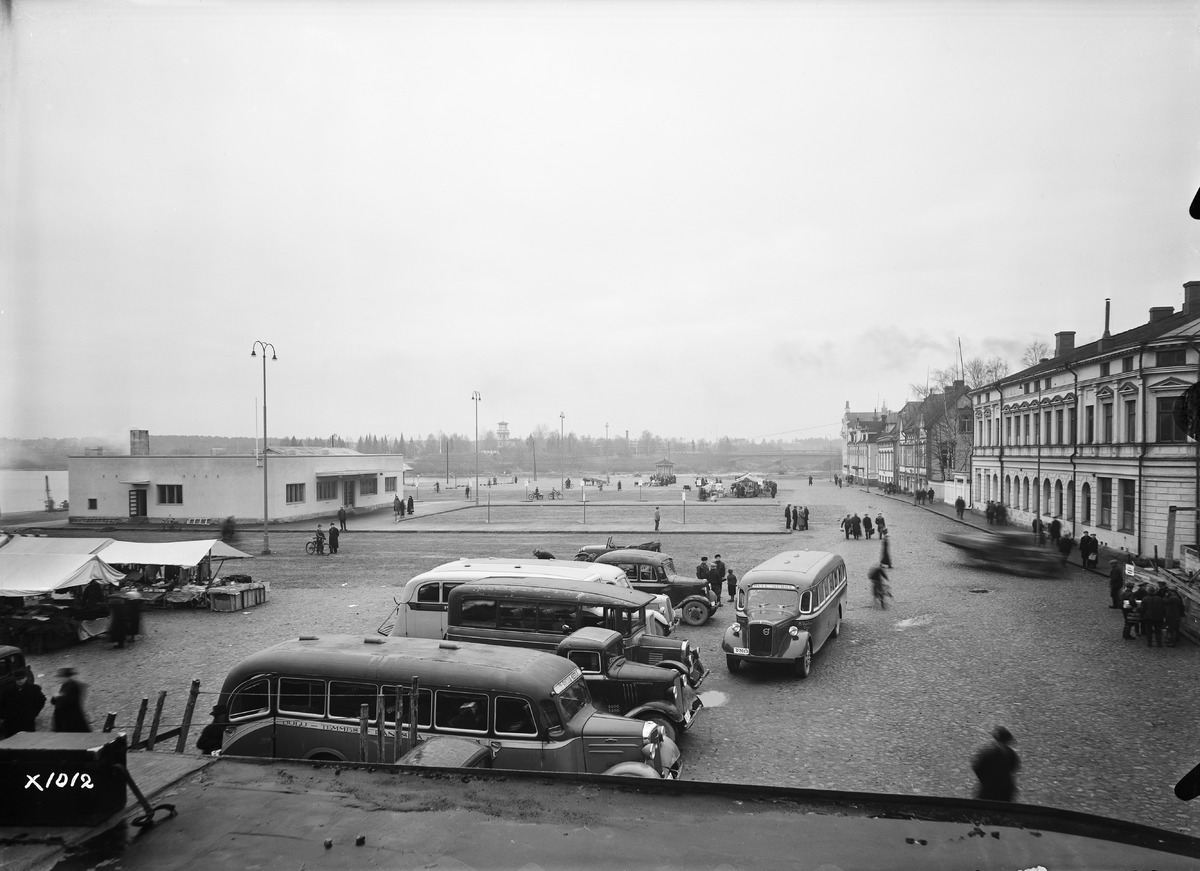
Oulun linja-autoasema
Oulu bus station
sisällön kuvaus: Oulun linja-autoasema 30.10.1937. Asemarakennus, linja-autoja ja lähiympäristöä. content description: Oulu bus station on October 30, 1937. The station building, buses and surroundings.
Vuosi: 1937
Paikka: Suomi, Oulu, Suomi, Pohjois-Pohjanmaa, Oulu
Aiheet: bussit; ulkokuva; yleiskuva; linja-autoasemat; asemat; linja-autot; rakennukset; buildings; buses; coaches; bus stations; stations